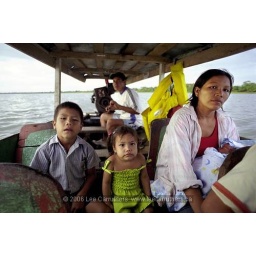
A family rides the boat home at evening on Laguna Yarinacocha. Near Pucallpa, Peru, in the Amazon basin.